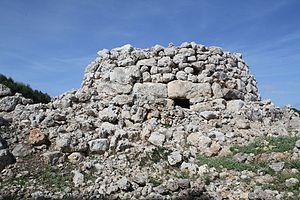
La culture talayotique est une culture archéologique qui s'est développée dans la partie orientale des îles Baléares pendant les âges du bronze et du fer. Ses origines datent de la fin du IIᵉ millénaire av. J.-C., à la suite de la crise et de l'évolution de la société qui la précède. Elle tire son nom du talayot, un type de tour mégalithique emblématique de cette période.